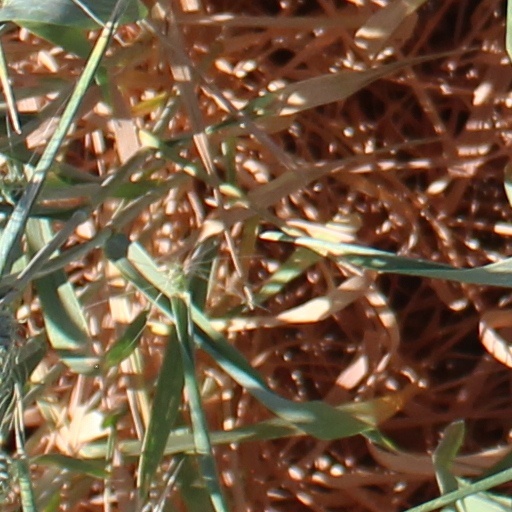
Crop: wheat